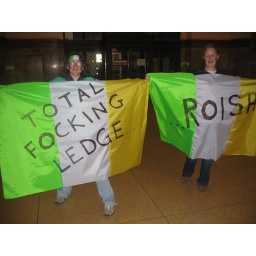
How we supported the boys in green at the rugby